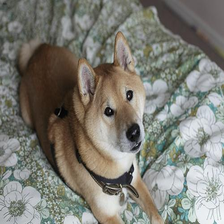
Species: dog
Breed: shiba inu